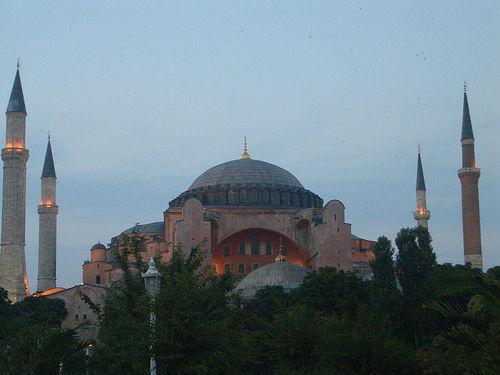
Weather: sun or clear